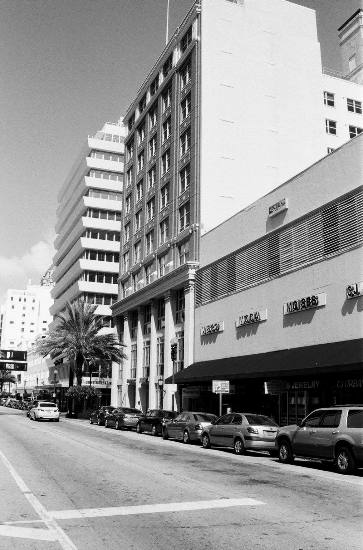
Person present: No